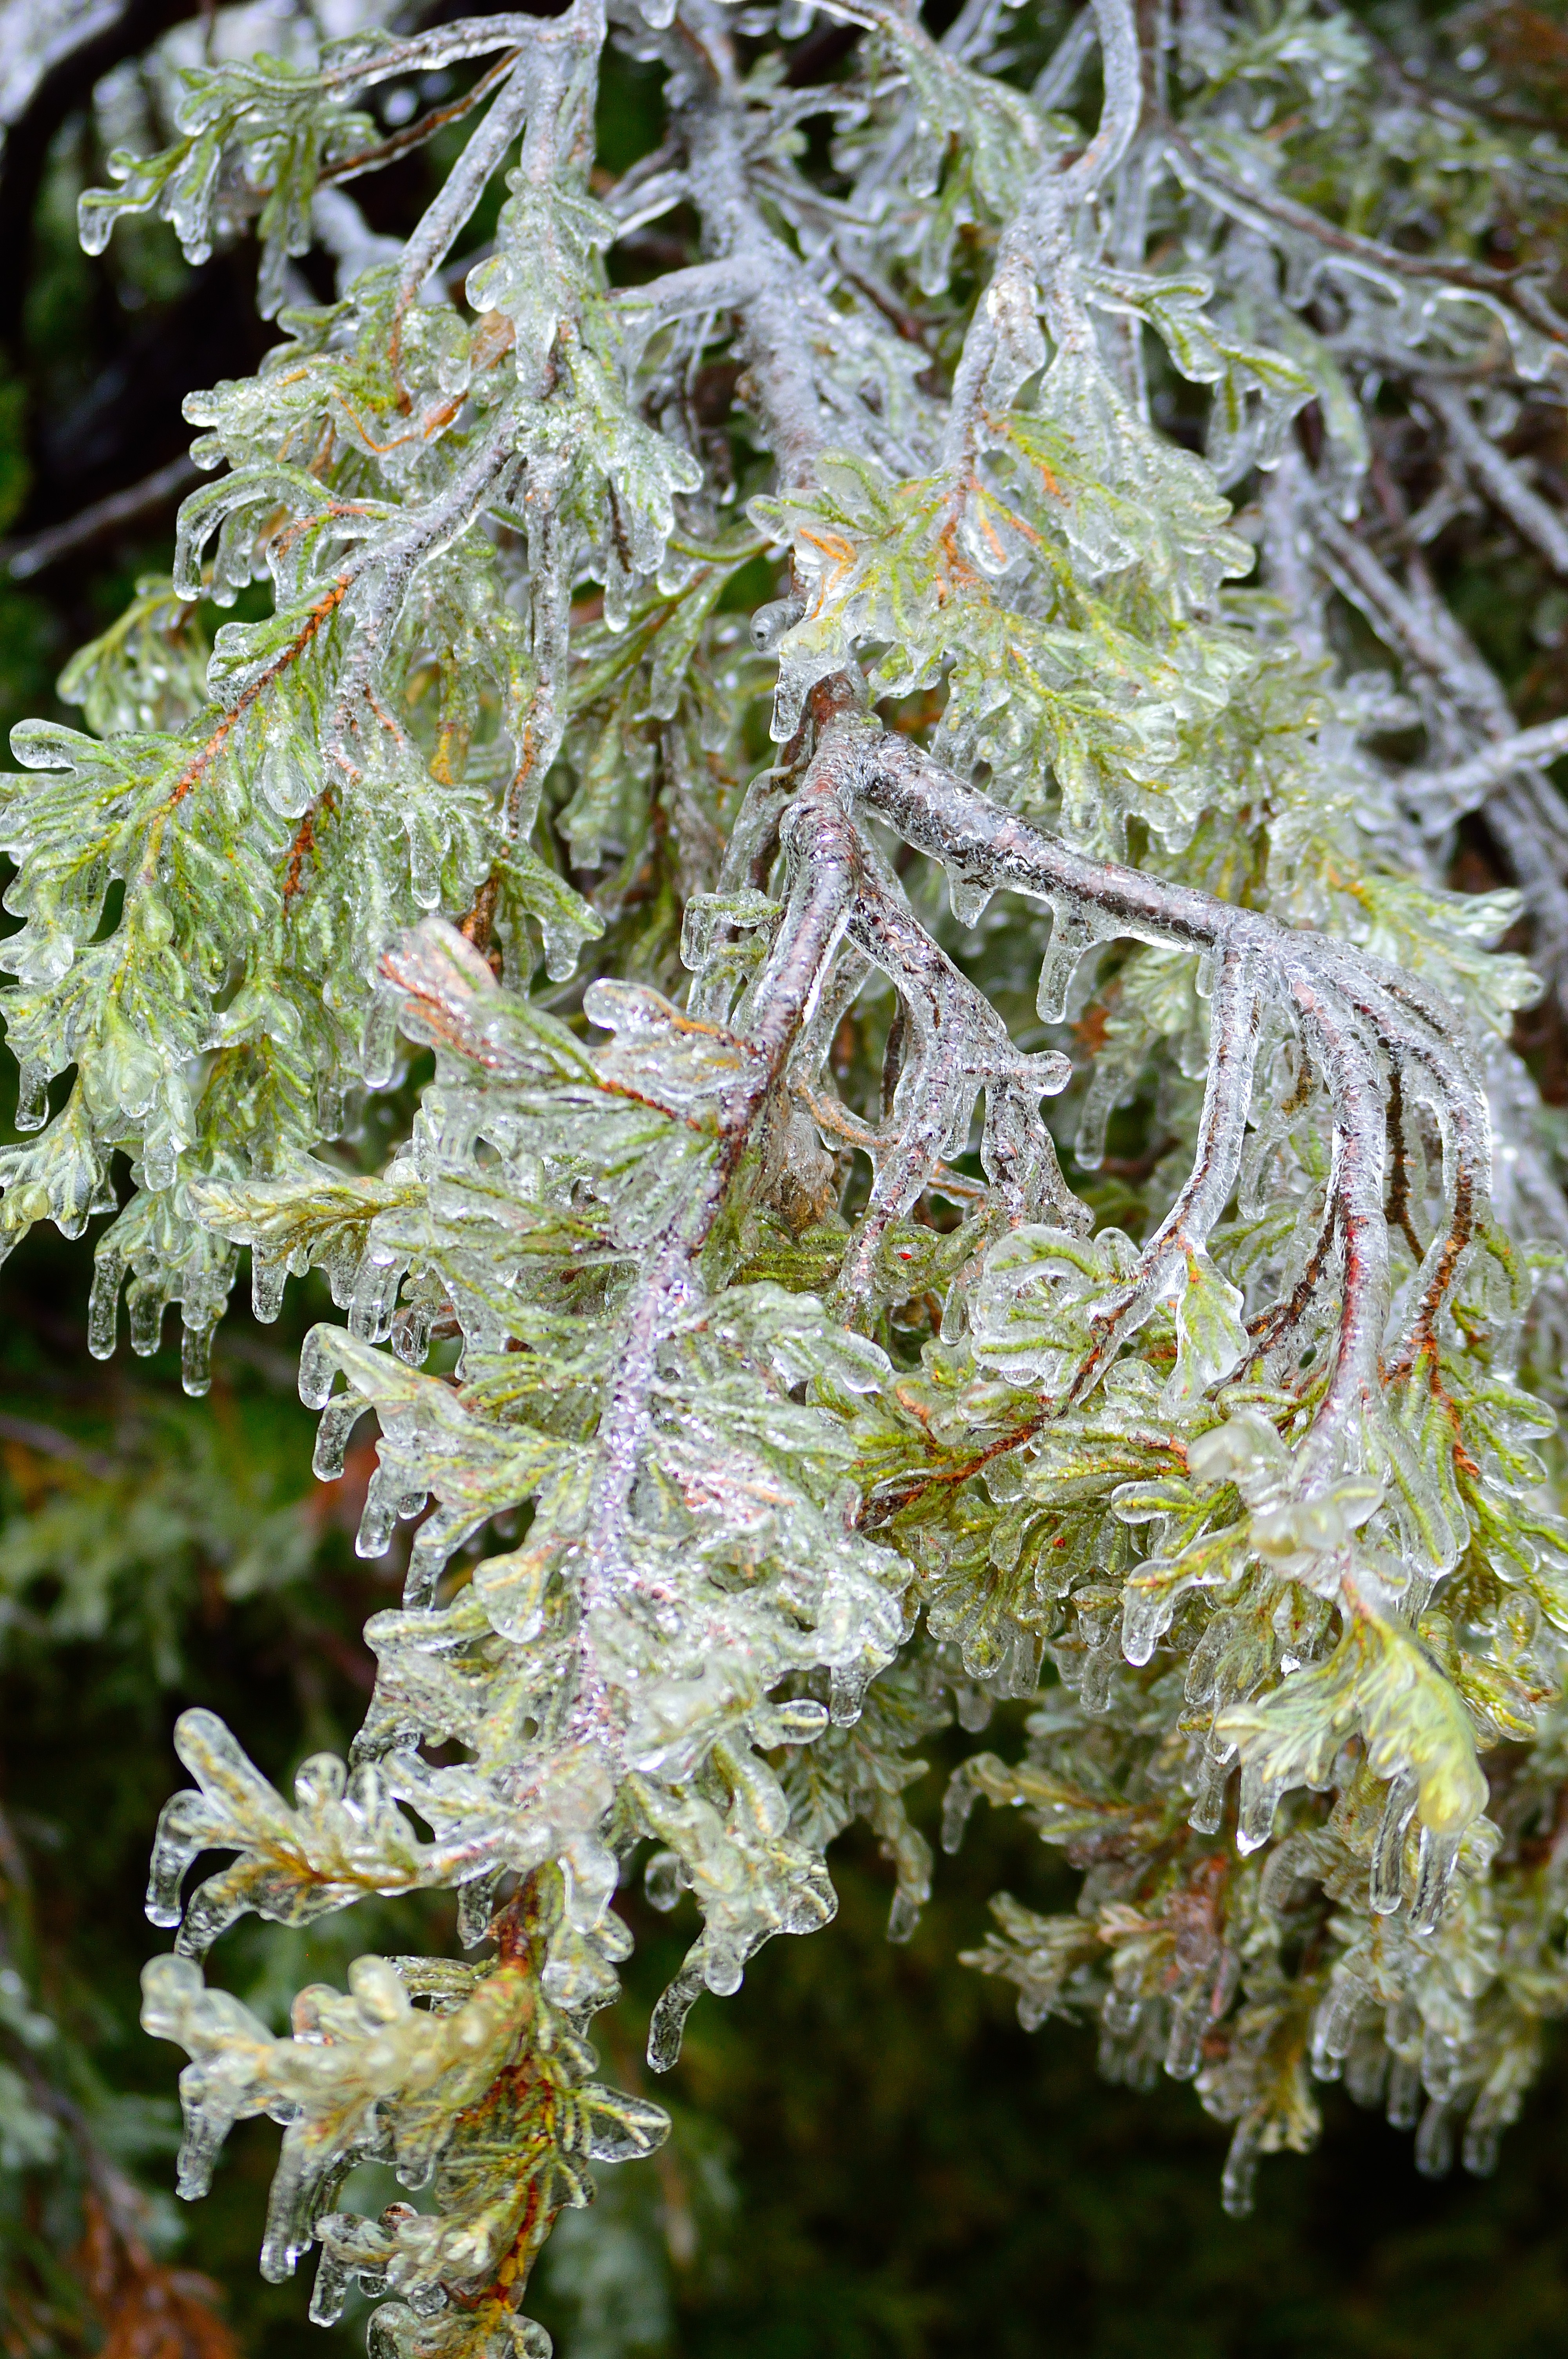
tree, nature, branch, winter, plant, leaf, flower, frost, ice, food, green, produce, autumn, botany, flora, season, shrub, flowering plant, woody plant, land plant, ice bough